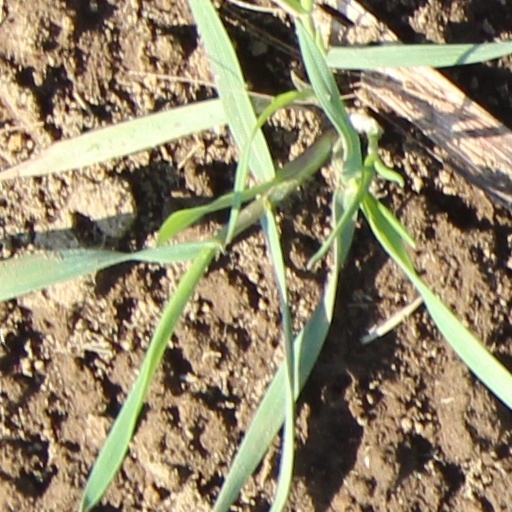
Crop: wheat